Halit Cıngıllıoglu

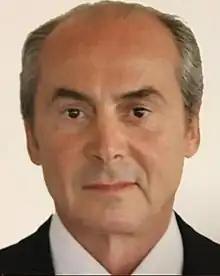
Dr. Cıngıllıoğlu

Halit Cıngıllıoğlu (born 1954) is a London and Monaco-based industrialist who was born in Turkey.